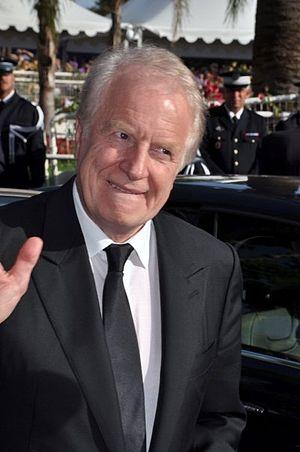
André Dussollier au festival de Cannes
André Dussollier est un acteur français, né le 17 février 1946 à Annecy.